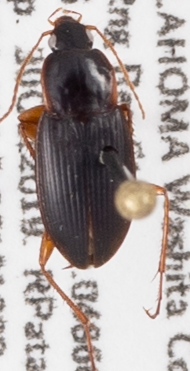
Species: Calathus opaculus
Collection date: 2019-10-30
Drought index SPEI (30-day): -0.684
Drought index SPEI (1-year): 1.13
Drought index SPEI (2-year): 0.8